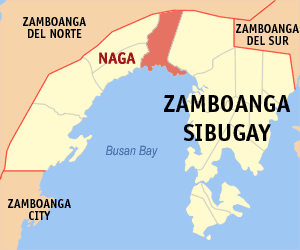
Naga est une localité de la province du Zamboanga Sibugay, aux Philippines. En 2015, elle compte 38 547 habitants.